Sport in India

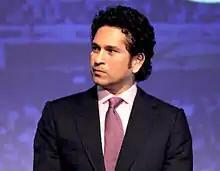
Sachin Tendulkar is widely considered as one of the greatest batters of all time, In a career of 24 years, he has created many batting records

The Athletics Federation of India (AFI) is the national governing body of athletics in India. India is not a major competitor in athletics. Very few Indian athletes have won medals and championships at international competitions. , India has won three medals in the Summer Olympics.